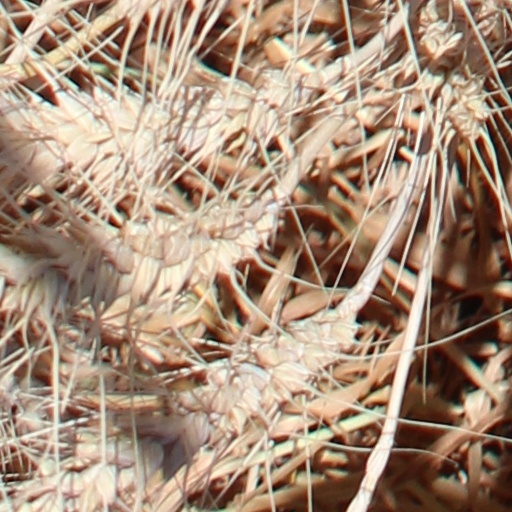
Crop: wheat